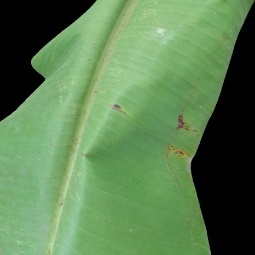
Label: Potassium